Tamarind

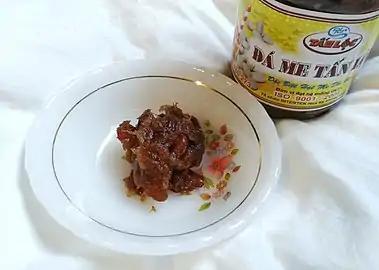
Tamarind paste

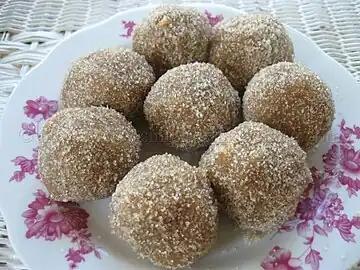
Tamarind balls

The fruit is harvested by pulling the pod from its stalk. The hard green pulp of a young fruit is used in savory dishes, as a pickling agent or as a means of making certain poisonous yams in Ghana safe for human consumption. As the fruit matures, it becomes sweeter and less sour (acidic). The sourness varies between cultivars and some sweet tamarind ones have almost no acidity when ripe.